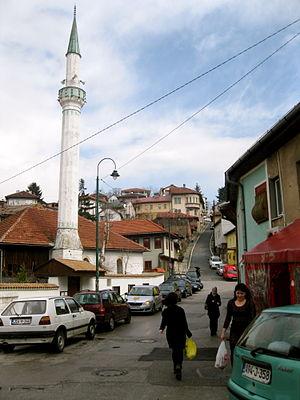
La mosquée de Vekil Harač, également connue sous le nom de Hadžijska džamija, est située en Bosnie-Herzégovine, sur le territoire de la Ville de Sarajevo. Construite entre 1541 et 1561, elle est inscrite sur la liste des monuments nationaux de Bosnie-Herzégovine.
Cet article recense les monuments nationaux situés sur le territoire de la Ville de Sarajevo en Bosnie-Herzégovine et dans la République serbe de Bosnie. La liste établie par la Commission pour la protection des monuments nationaux compte 109 monuments nationaux inscrits sur la liste principale et 20 monuments inscrits sur une liste provisoire.